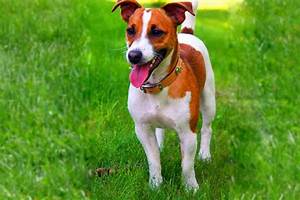
Label: dog